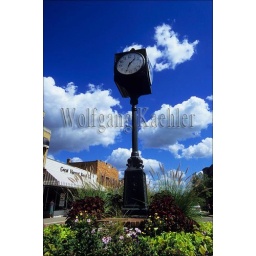
Usa, michigan, near detroit, northville, street scene with clock tower